Storsteinnes Chapel

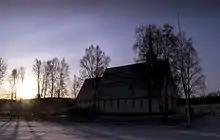
View of the church

Storsteinnes Chapel is a parish church of the Church of Norway in Balsfjord Municipality in Troms county, Norway. It is located on the south side of the village of Storsteinnes. It is one of the churches for the Balsfjord parish which is part of the Senja prosti (deanery) in the Diocese of Nord-Hålogaland. The white, wooden church was built in a long church style in 1968. The church seats about 200 people.